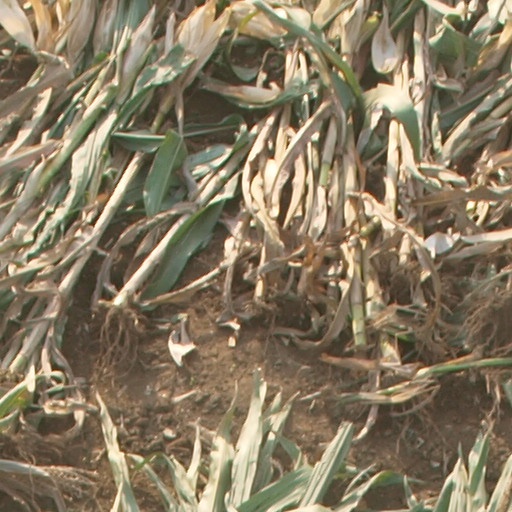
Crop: maize; corn